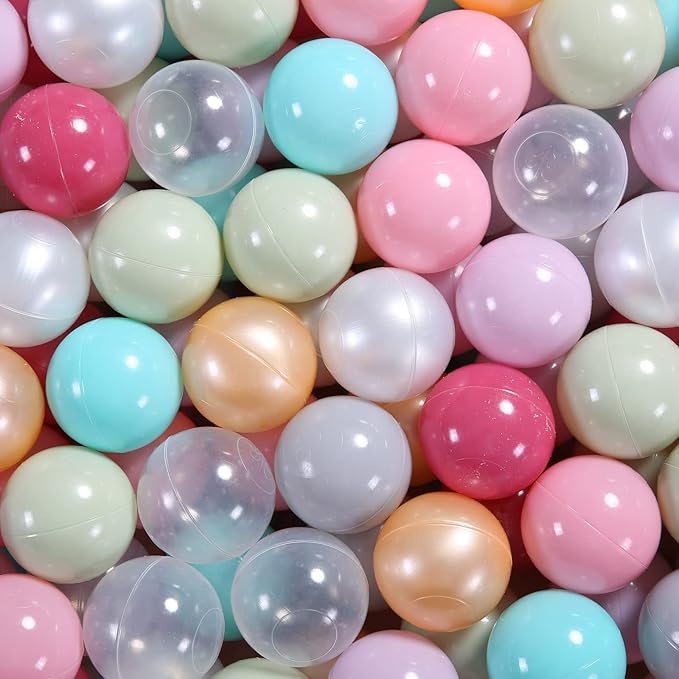
Ball Pit Balls Plastic Balls for Ball Pit Phathalate Free BPA Free Plastic Balls 100pcs 2.2" Set for Toddlers for Play Tent Tunnel
Brand: GUESVOT
About This 🥰NON-TOXIC & CHILD SAFE - Made with Phthalate Free; BPA Free; Lead Free & non-PVC Plastic 🤡Great for filling any ball pit, tent, playhouse, kiddie pool, playpen and bounce house. 😘Each ball is the perfect size for small child's hand. Bright colors keep little ones captivated. Play rolling around, color-counting, & shape games. 😏Crush-Proof & Air-Filled Plastic Balls that will survive any toddler rampage! Easy to keep clean and look fresh for everyday fun. 😊NO-MESS STORAGE BAG… comes with a sturdy mesh bag that holds everything together to free-up the living space; means no more balls underfoot anywhere in the house. 💝【Recommended Age：1+】TRUST GUESVOT PROMISE - LOVE EACH BABY! You know the quality you will get when purchasing a GUESVOT product. If you are unhappy with your purchase, contact us at anytime for a refund..🌼🌼 Overview Brand : GUESVOT Material : Plastic Color : Macaron 10 Colors Age Range (Description) : Kid Sport : Softball
Category: Toys & Games > Toys > Ball Pit Accessories > Ball Pit Balls